Oleksandr Chizhevskiy club

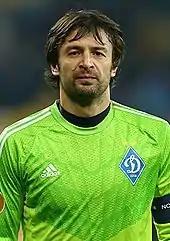
Oleksandr Shovkovskyi

Oleksandr Chizhevskiy Club (Ukrainian:Клуб Олександра Чижевського) is a non-official name list of the football players who during their career in the Ukrainian Premier League had more than 300 official match appearances. This club was named in honor of Oleksandr Chizhevskiy, who first achieved this goal.